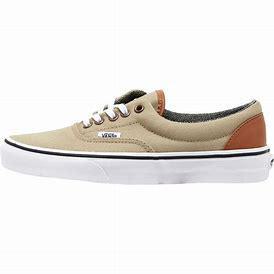
Brand: Vans
Model: Era